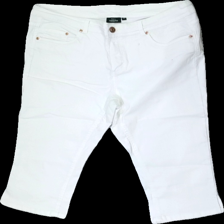
View: front
Type: Shorts
Category: Ladies
Brand: Kappahl
Colors: White
Material: 61% cotton, 39% viscose
Cut: Regular
Size: 46
Season: All
Stains: Minor
Price range: <50
Recommended usage: Export